Question: Please indicate a possible affordance area of the chair that can be used for sitting on
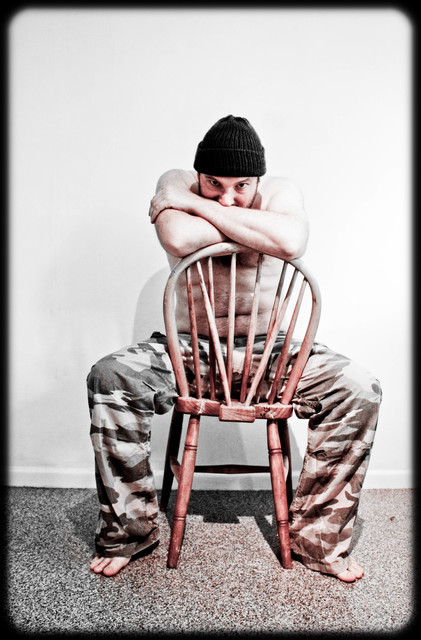
Answer: [176.974, 360.099, 292.174, 417.059]